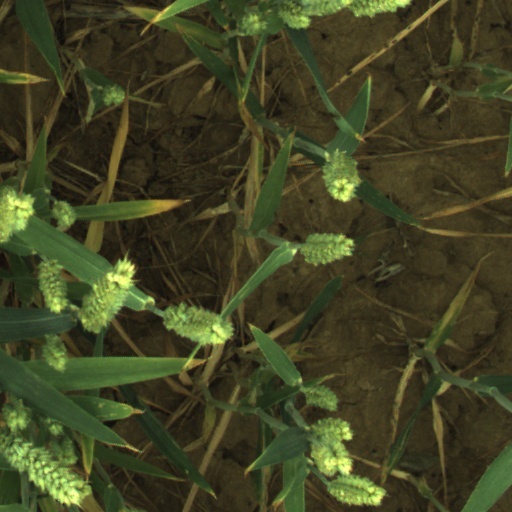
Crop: wheat